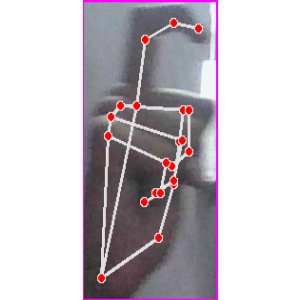
अक्षर: ट